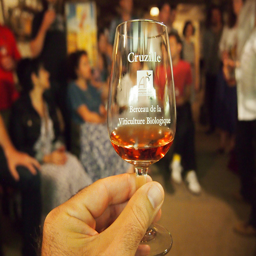
a small glass of liquor in a crowded room
a person holds a glass with some wine in it
A person holding a wine glass in their hand.
There is a man holding a wine glass in his hand.
A person is holding up an almost empty wine glass.